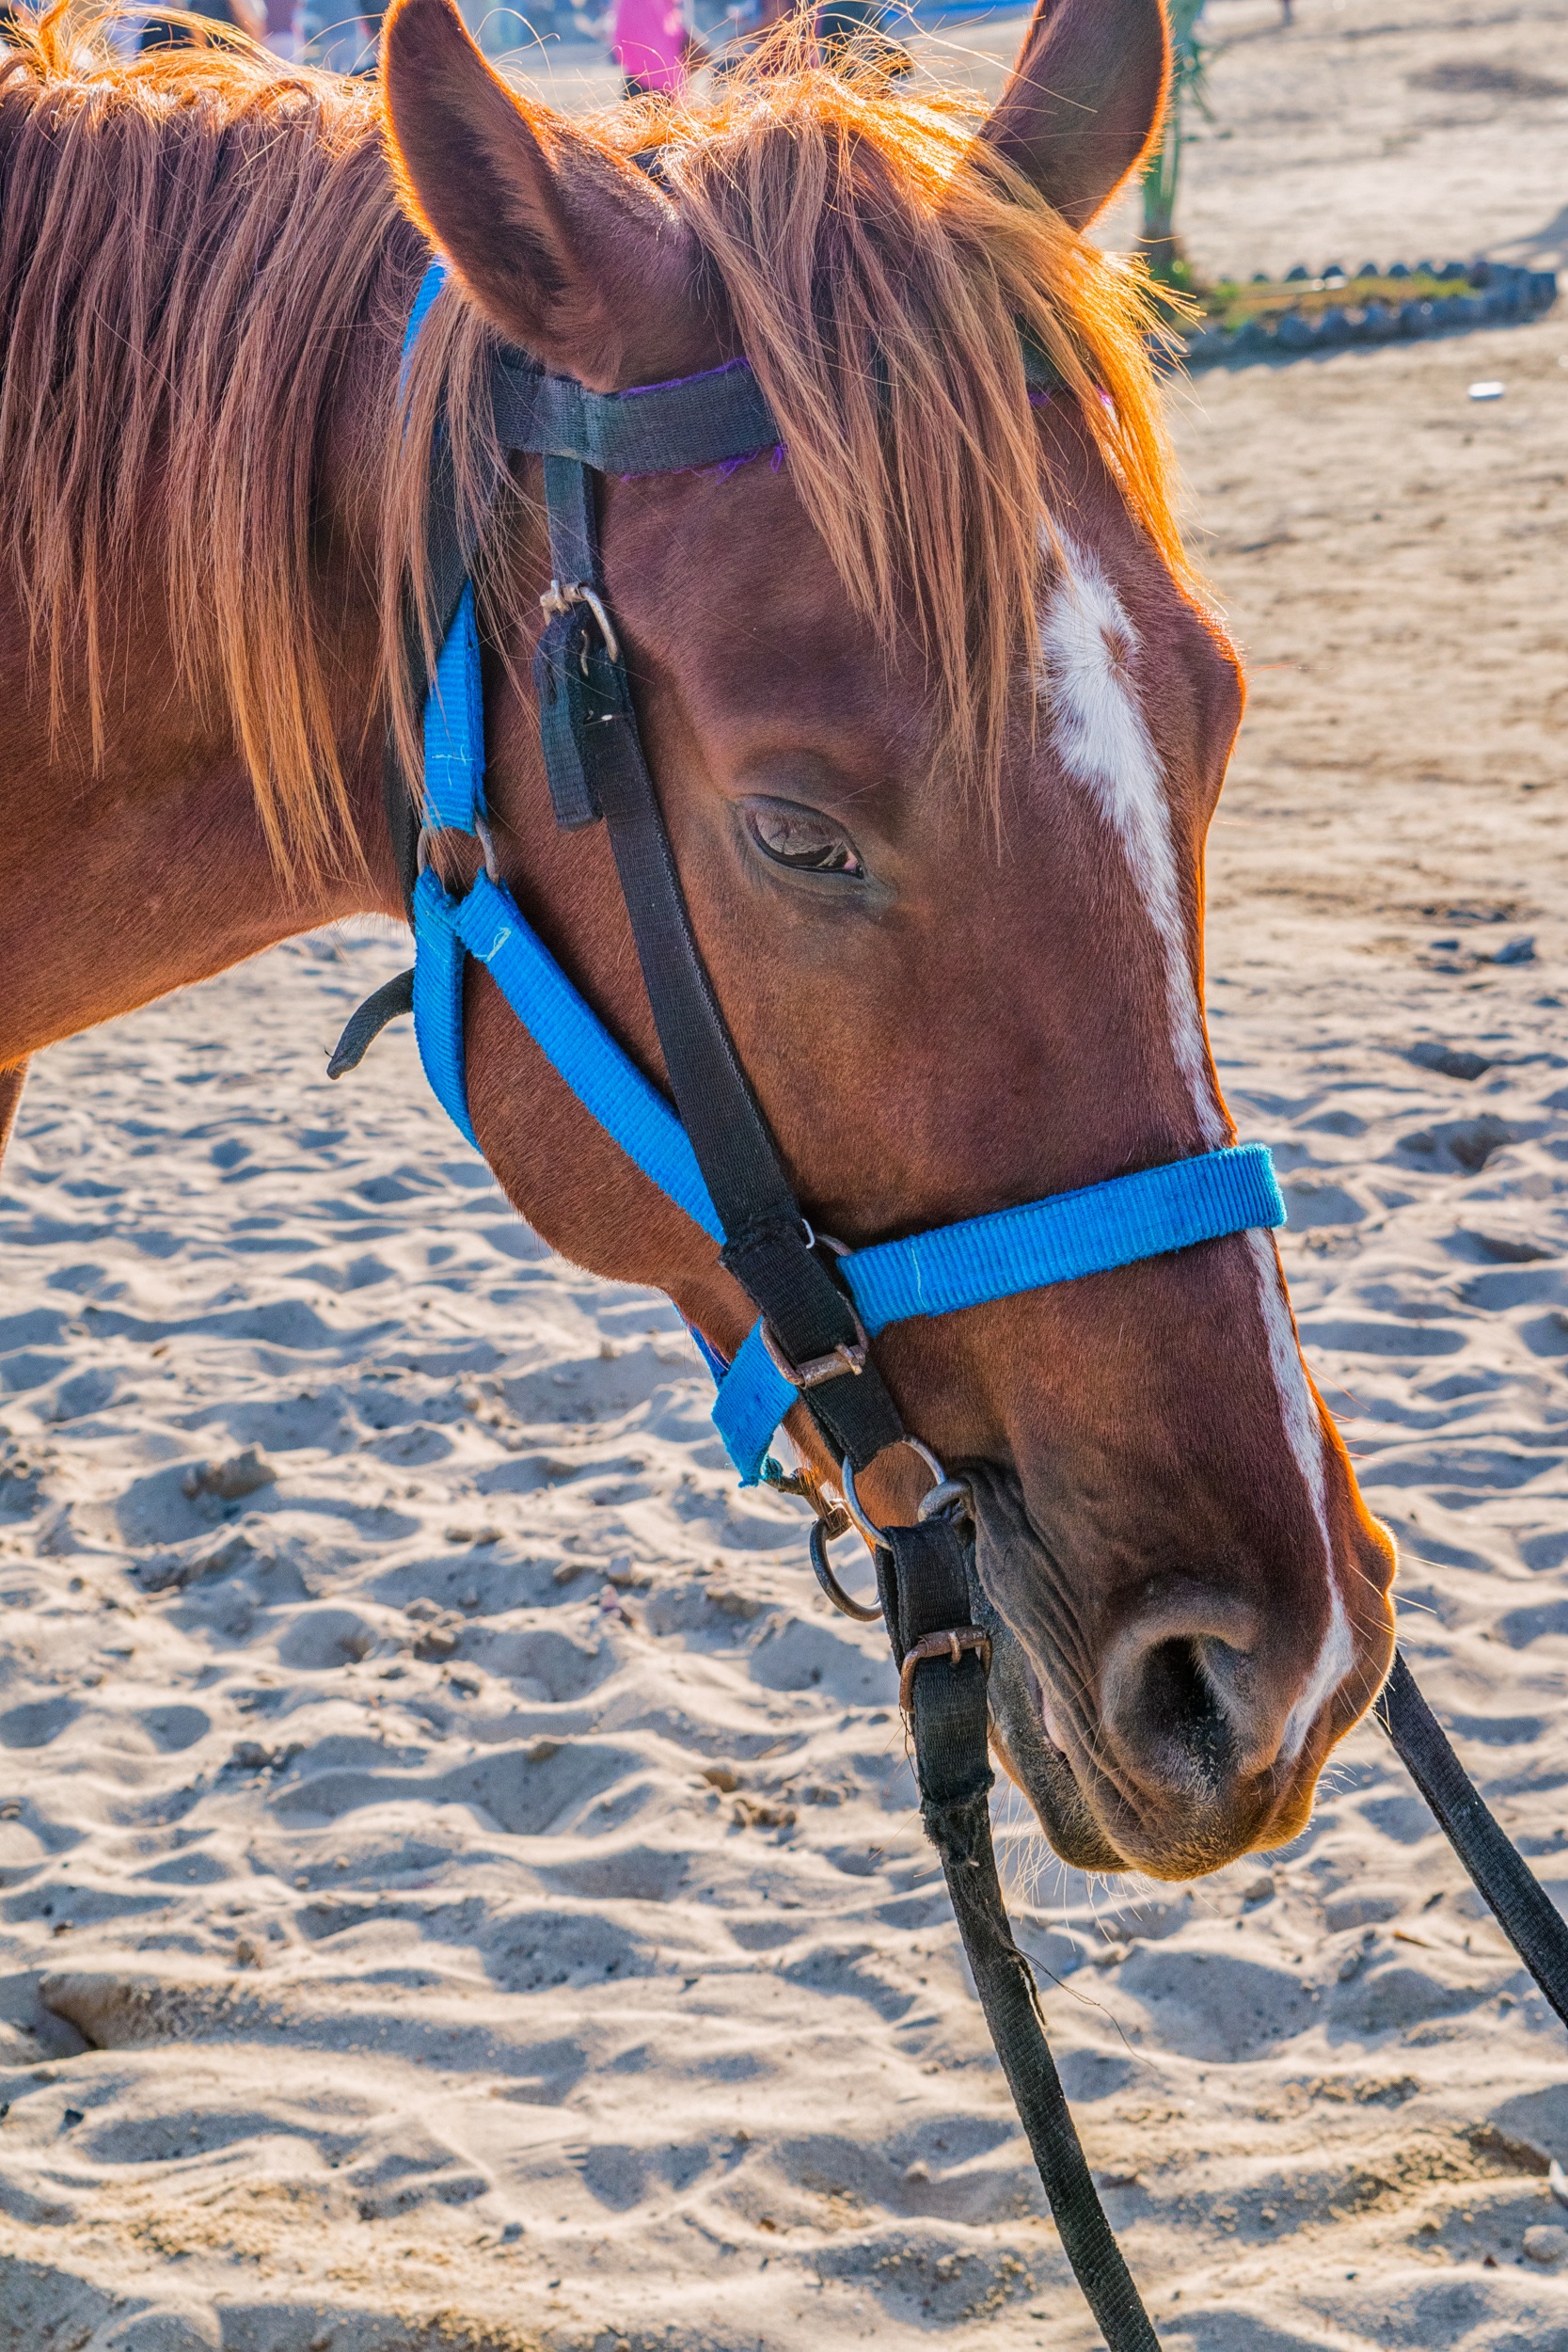
beach, sand, horse, rein, mammal, stallion, mane, blue, season, bridle, head, mare, animal portrait, halter, pack animal, horse like mammal, mustang horse, horse harness, horse tack